Gais

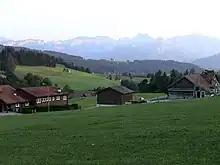
Scattered farm houses near Gais

Gais is quite centrally located in the hilly grass and woodland known as Appenzell or Appenzellerland at around above sea level. The Rotbach, a tributary of the Sitter, flows from northeast to the southwest through the village and then turns northwest in the direction of Teufen AR.